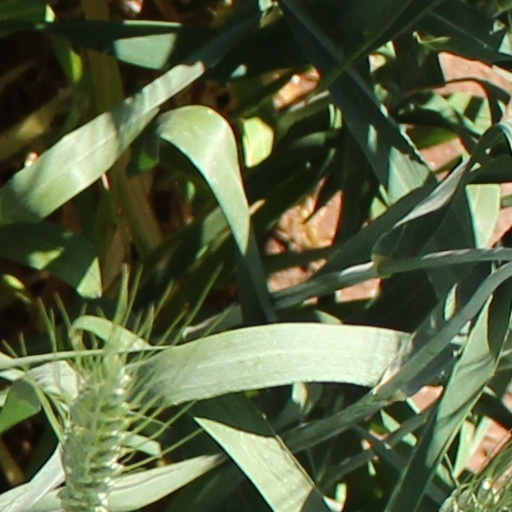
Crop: wheat